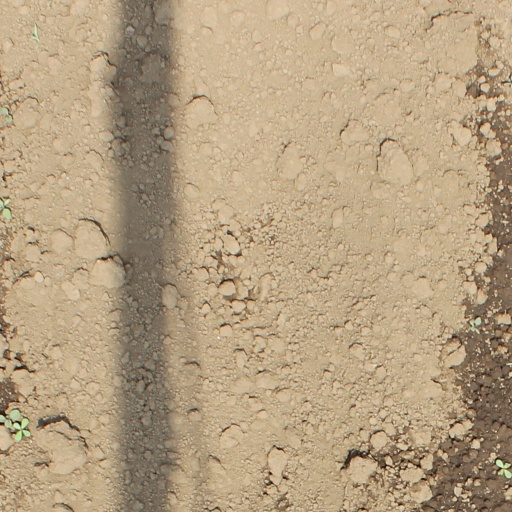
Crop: soybean